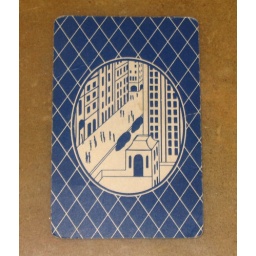
Card found in book at library